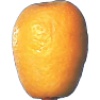
Label: kumquats